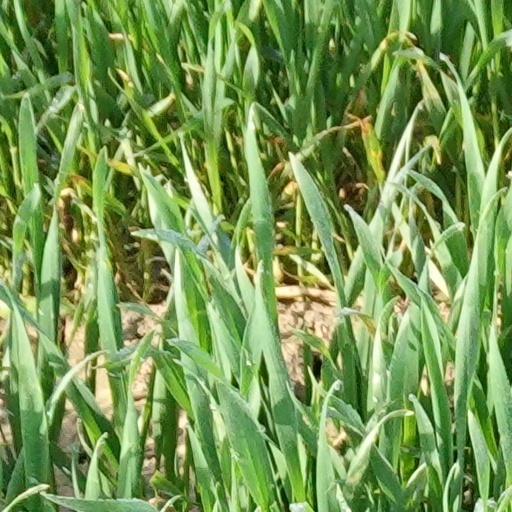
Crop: wheat